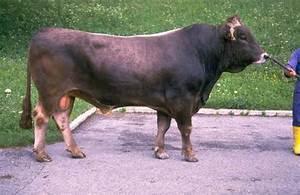
cow